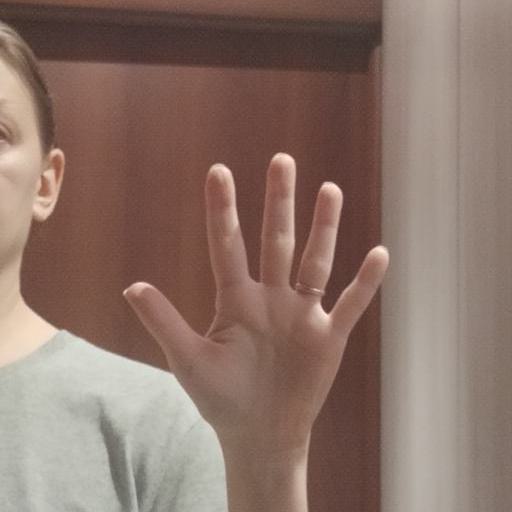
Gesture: palm